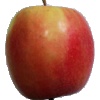
Label: apple_pink_lady